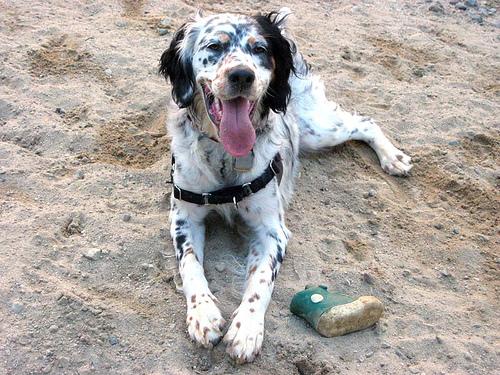
Breed: english setter